Sebastian Jacob

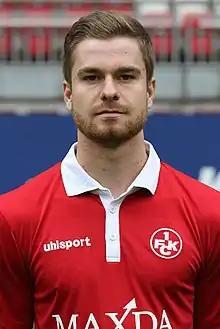
Jacob in 2015

Sebastian Jacob (born 26 June 1993) is a German professional footballer who plays as a forward.